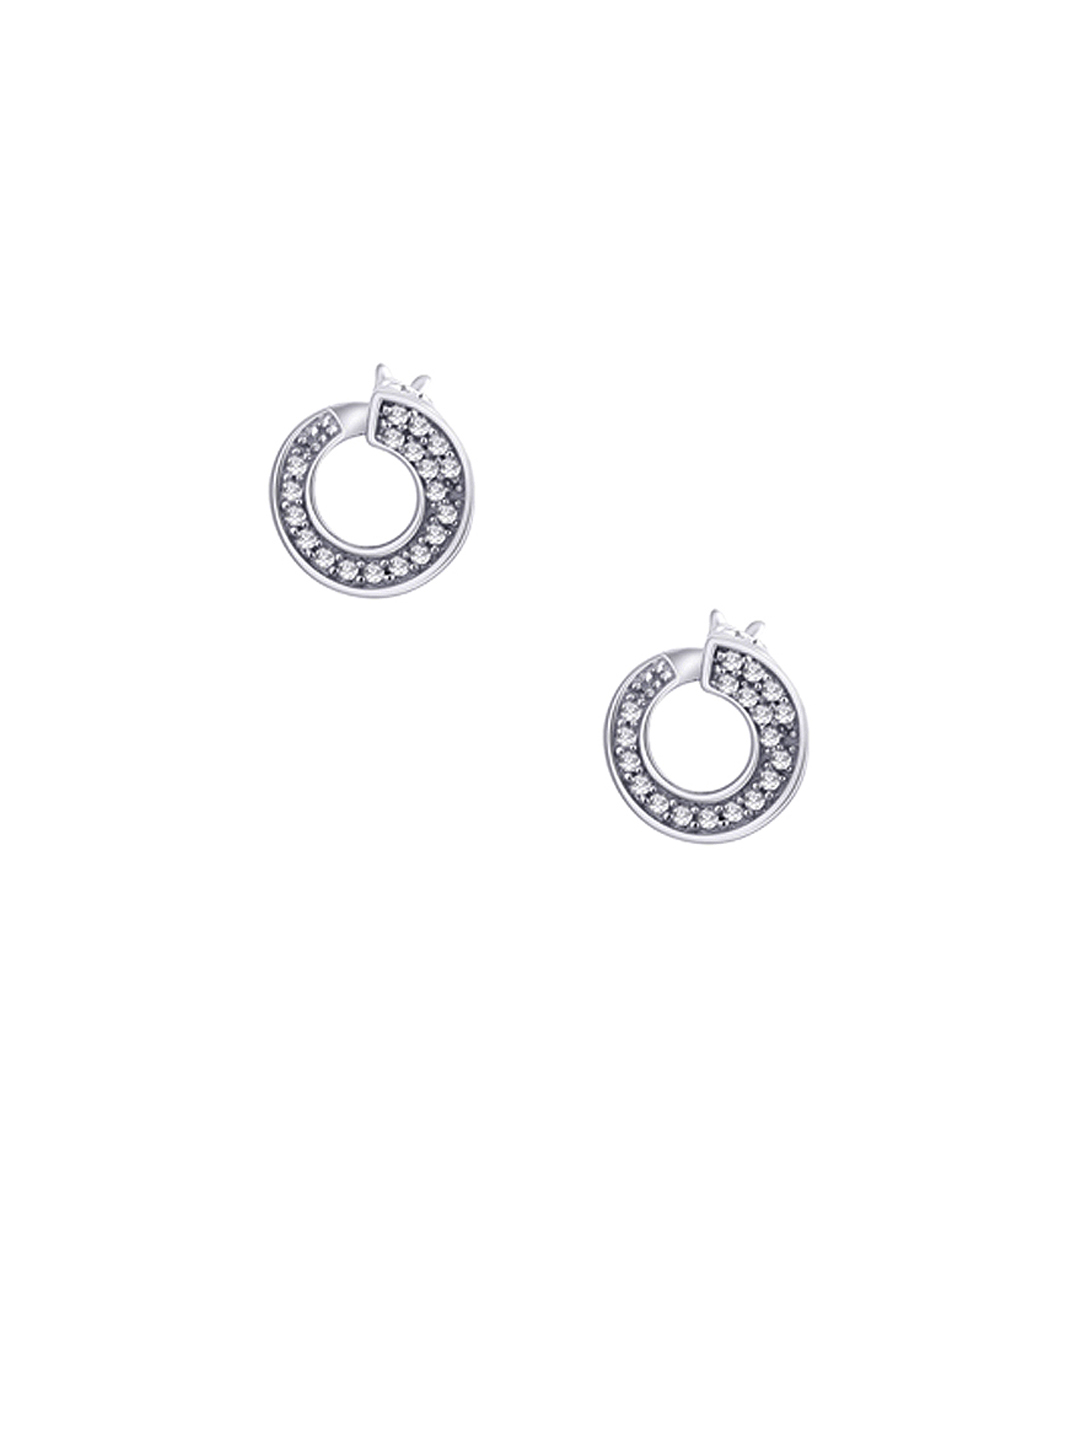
Lucera Women Silver Earrings
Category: Accessories / Jewellery / Earrings
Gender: Women
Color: Silver
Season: Fall 2012
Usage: Casual